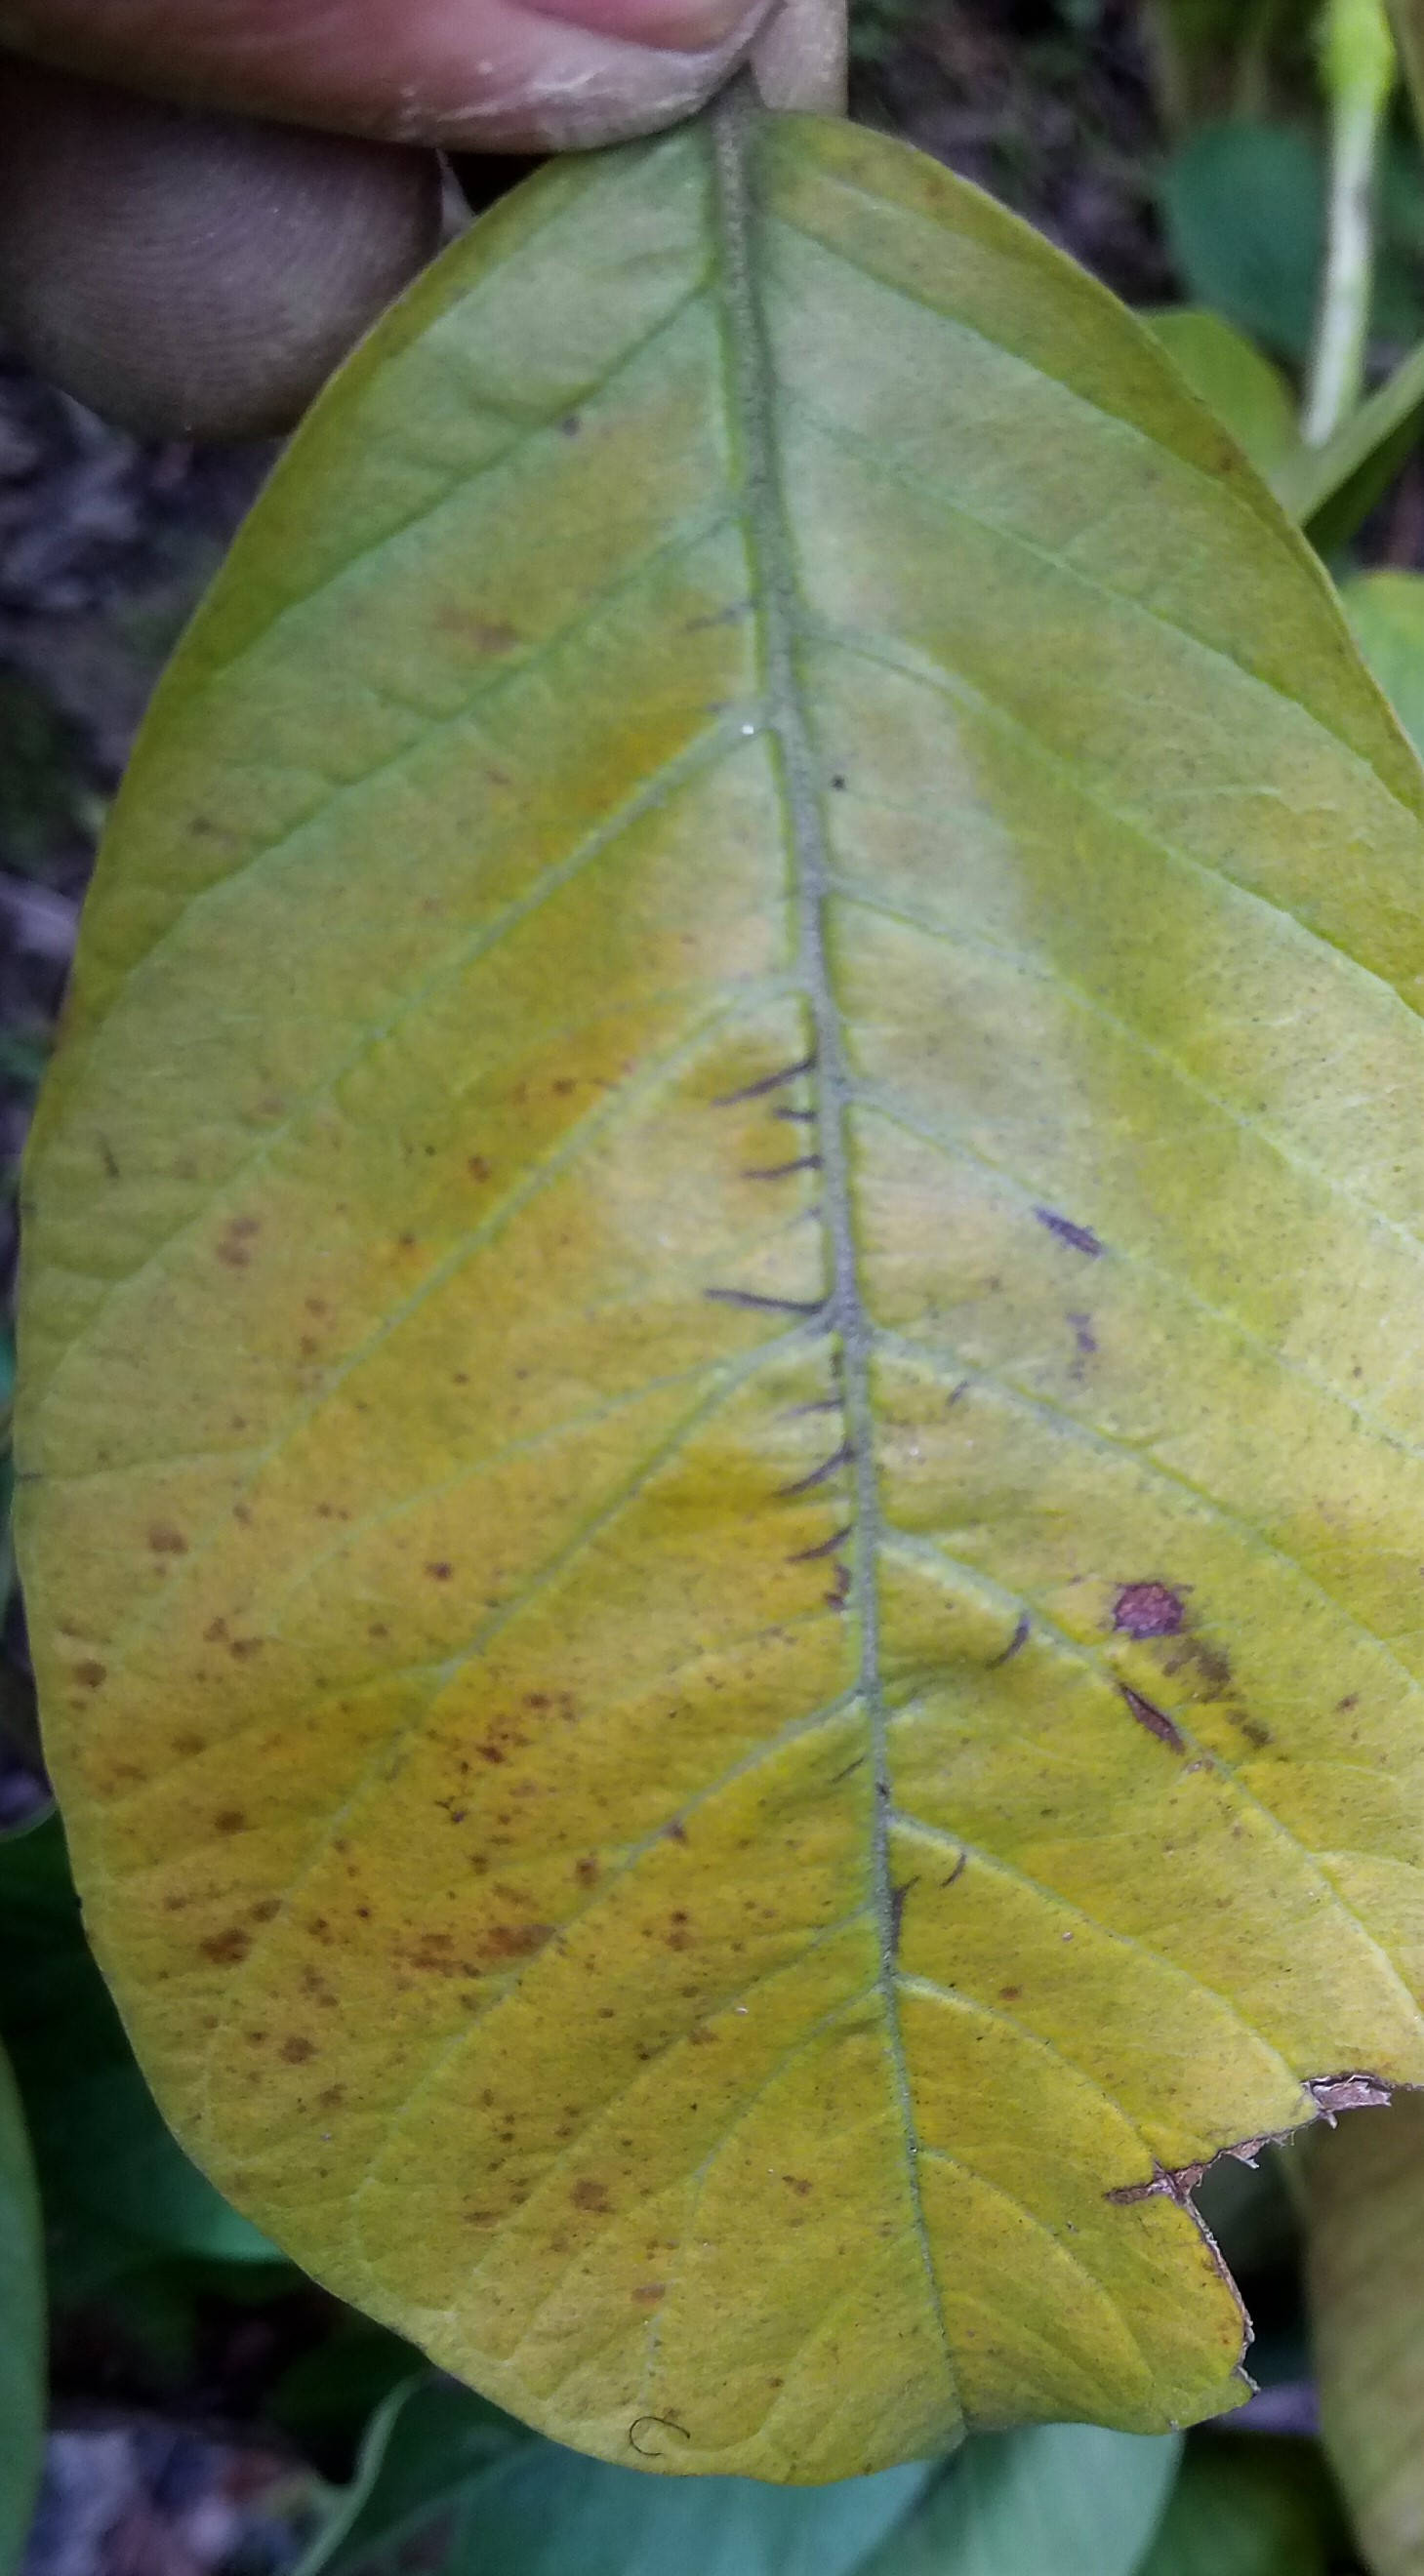
Label: Red rust